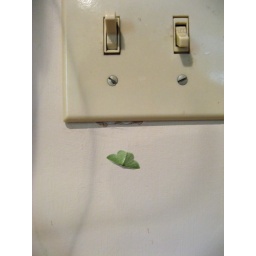
mint green moths all over the house